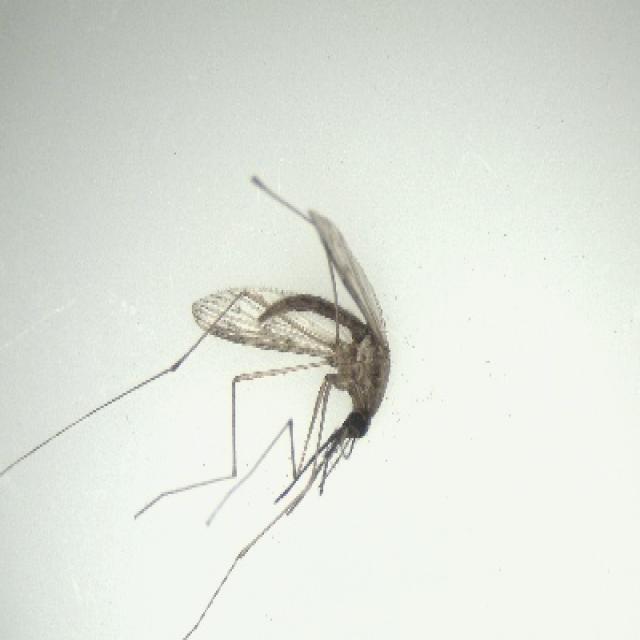
Species: anopheles_sinensis